Artillery of World War I

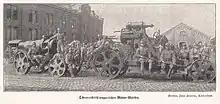
Austro-Hungarian artillery 1914

Among the European powers, in proportion to its national income, Austria-Hungary paid the lowest attention to the development and maintenance of its army. Despite having developed new types of world class modern cannons, the majority of the Austro-Hungarian artillery pieces were from old and very obsolete types. Only Germany and Austria-Hungary developed heavy field artillery before World War I. The armed forces of Austria-Hungary were in decline at the start of the war due to the insufficient finance of the armament. While they had powerful artillery, their technology was often behind their rivals due to the absolute dominance of old types of cannons. They did well at building efficient and mobile artillery, particularly their mountain guns which worked well in mountainous terrain. However, due to a mix of cost-savings and tradition, they failed to adopt technological improvements, such as steel barrels. Austria-Hungary ceased to exist at the end of the war and most of its artillery was seized by the Italians.